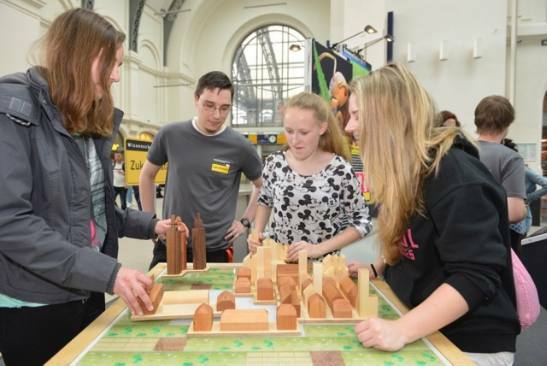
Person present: Yes